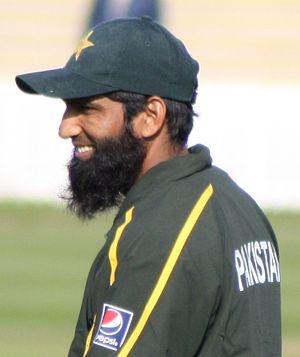
Mohammad Yousuf, appelé Yousuf Youhana jusqu'à sa conversion à l'Islam, est un joueur de cricket international pakistanais né le 27 août 1974 à Lahore. Ce batteur dispute son premier test-match et son premier ODI en 1998 avec l'équipe du Pakistan.